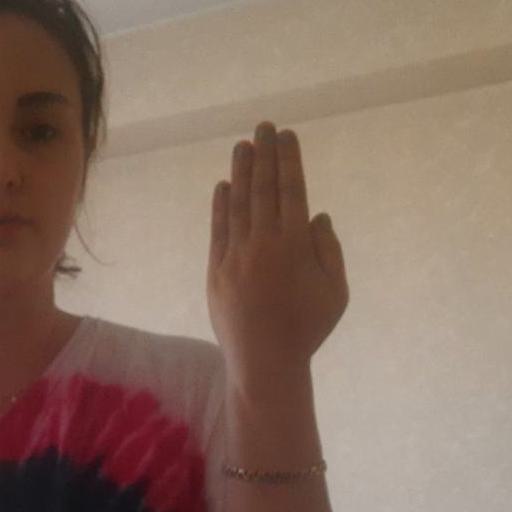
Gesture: stop_inverted